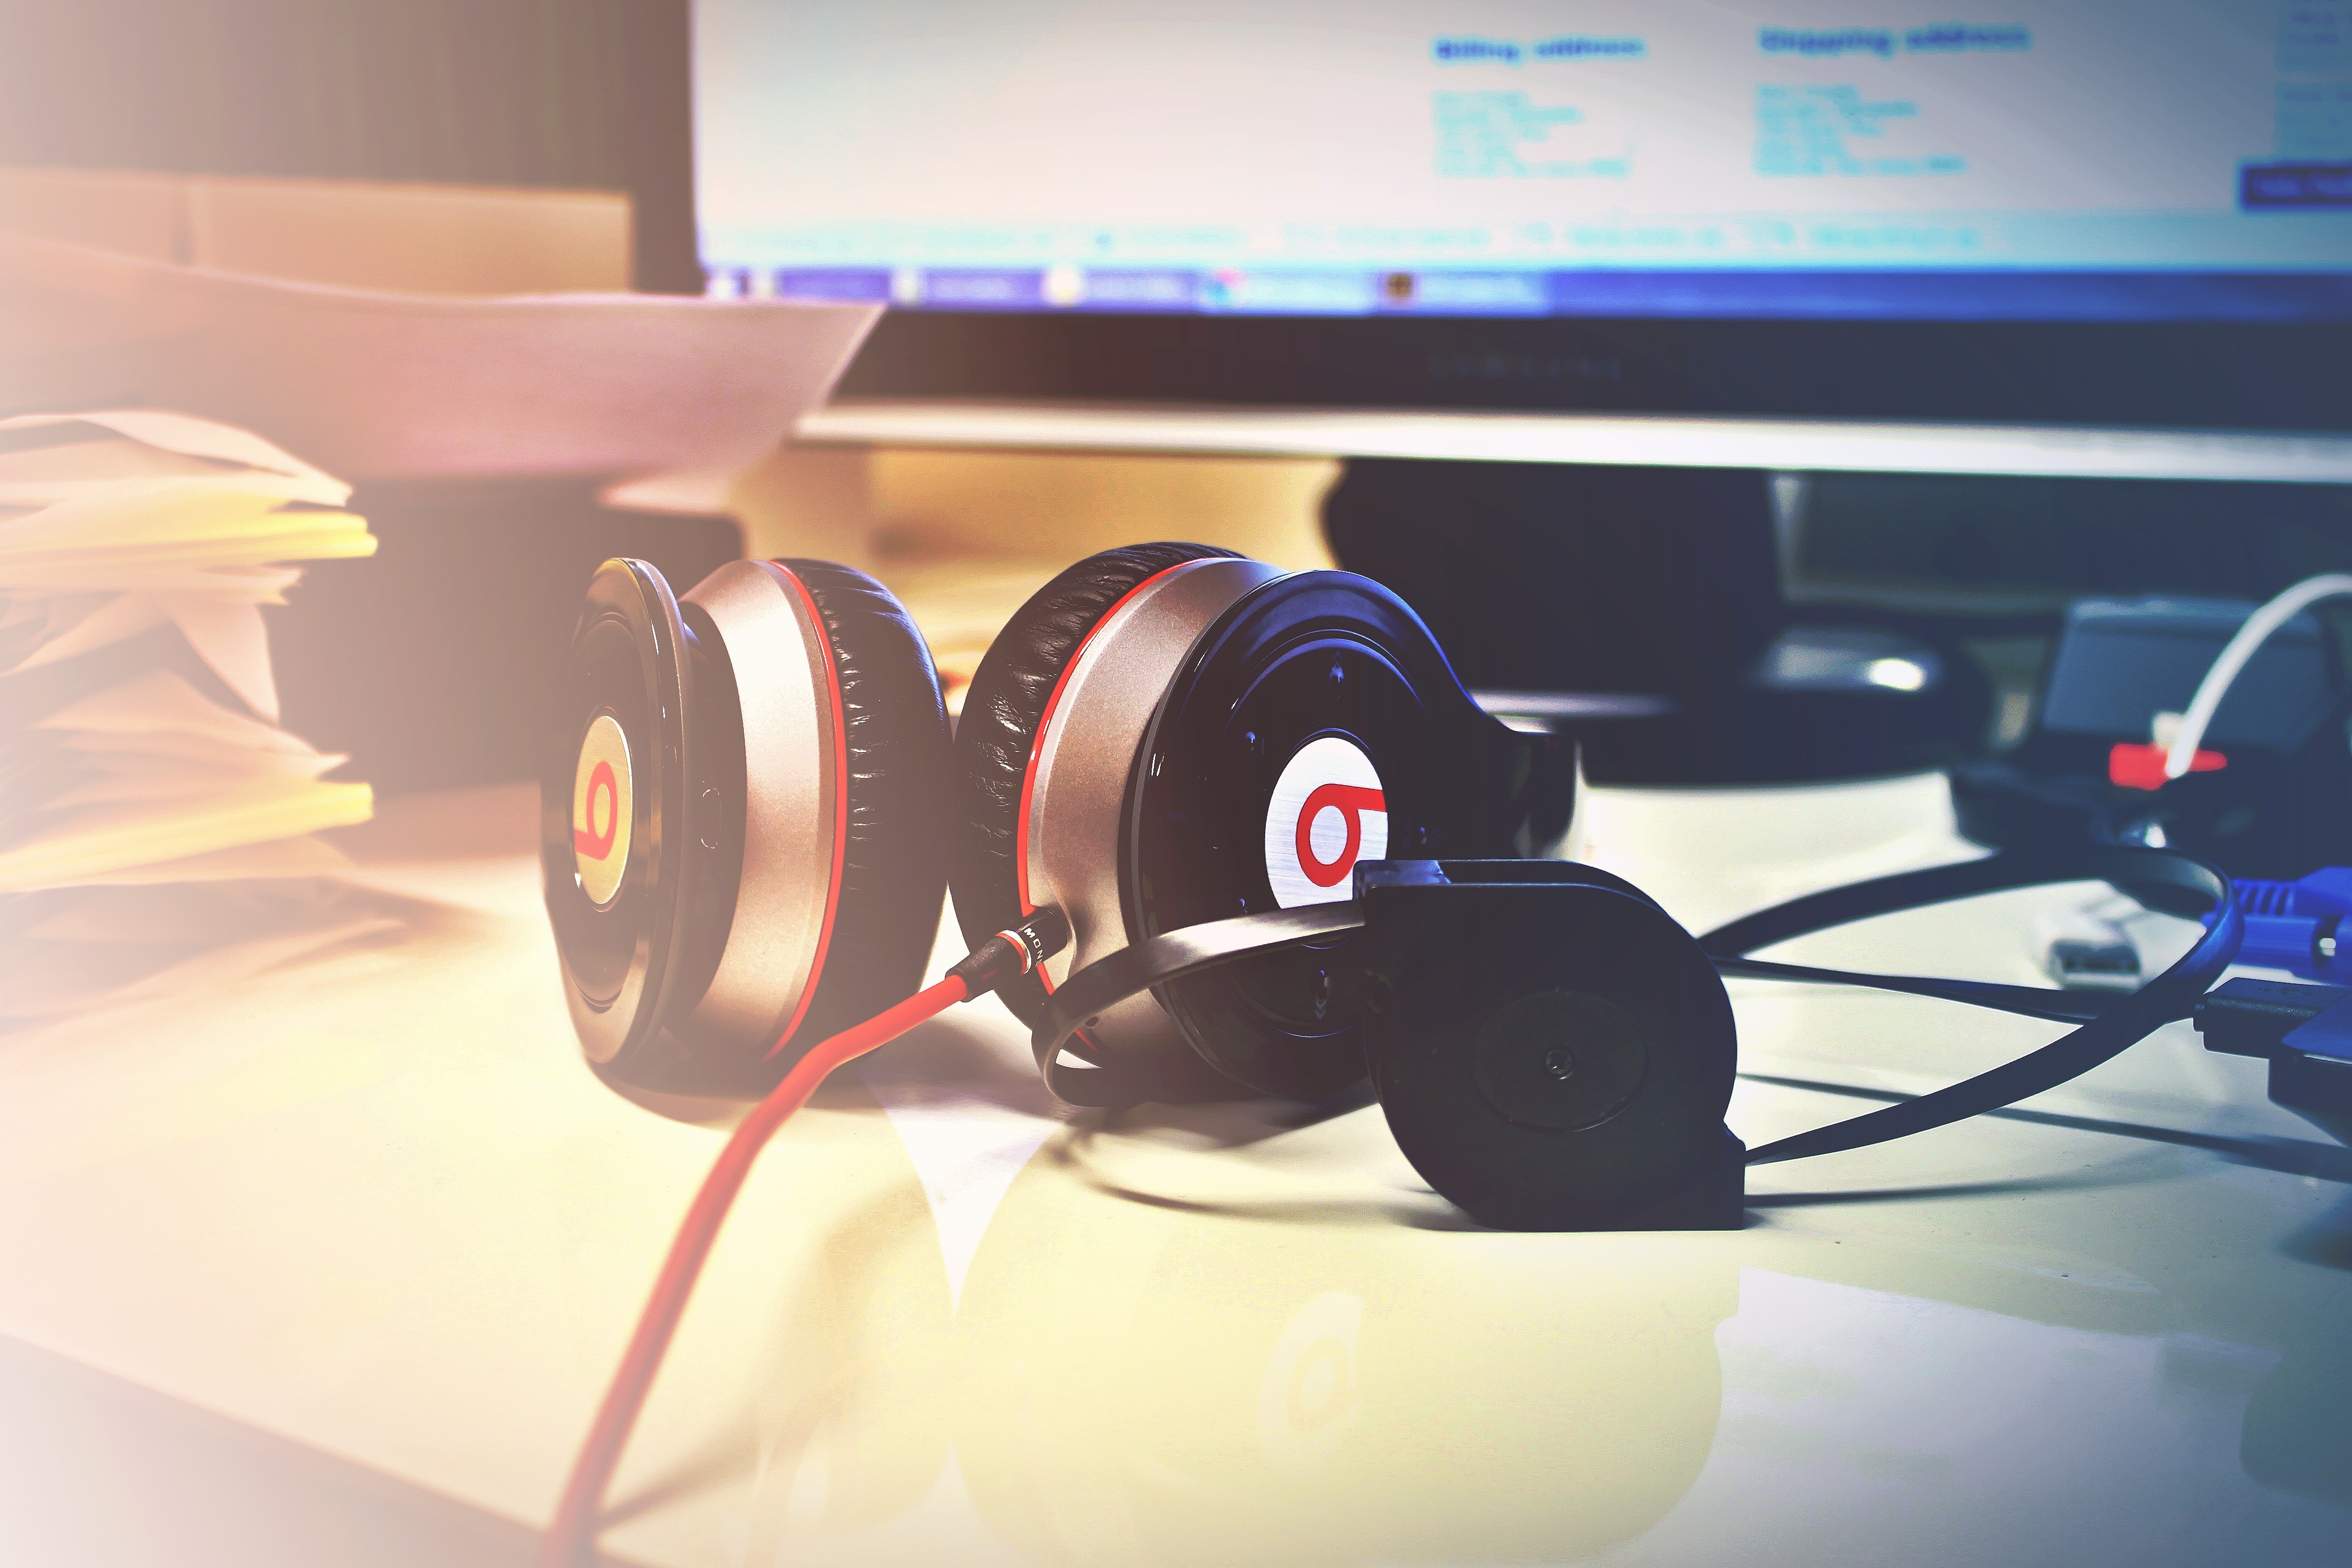
technology, gadget, room, audio, headphones, audio equipment, electronic device